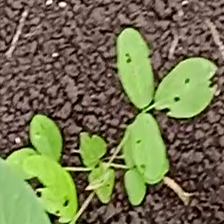
Weed species: Asian_Pigeonwings_(Clitoria Ternatea)